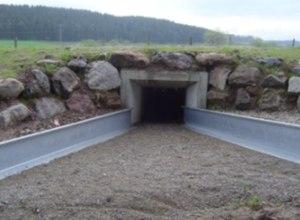
Bien que les scientifiques observent une diminution des populations de plusieurs espèces en Europe depuis les années 1950, la prise de conscience du fait que le déclin des populations d'amphibiens puisse entraîner des extinctions massives d'espèces dans le monde entier ne date que des années 1980. En 1993 déjà, plus de 500 espèces de grenouilles et de salamandres présentes sur les cinq continents présentaient un déclin de population. Aujourd’hui, le phénomène de déclin des populations d'amphibiens affecte des milliers d’espèces dans tous les types d’écosystèmes et est ainsi reconnu comme une des menaces les plus sévères, en termes d'espèces disparues ou menacées, à l'encontre de la biodiversité de notre planète.